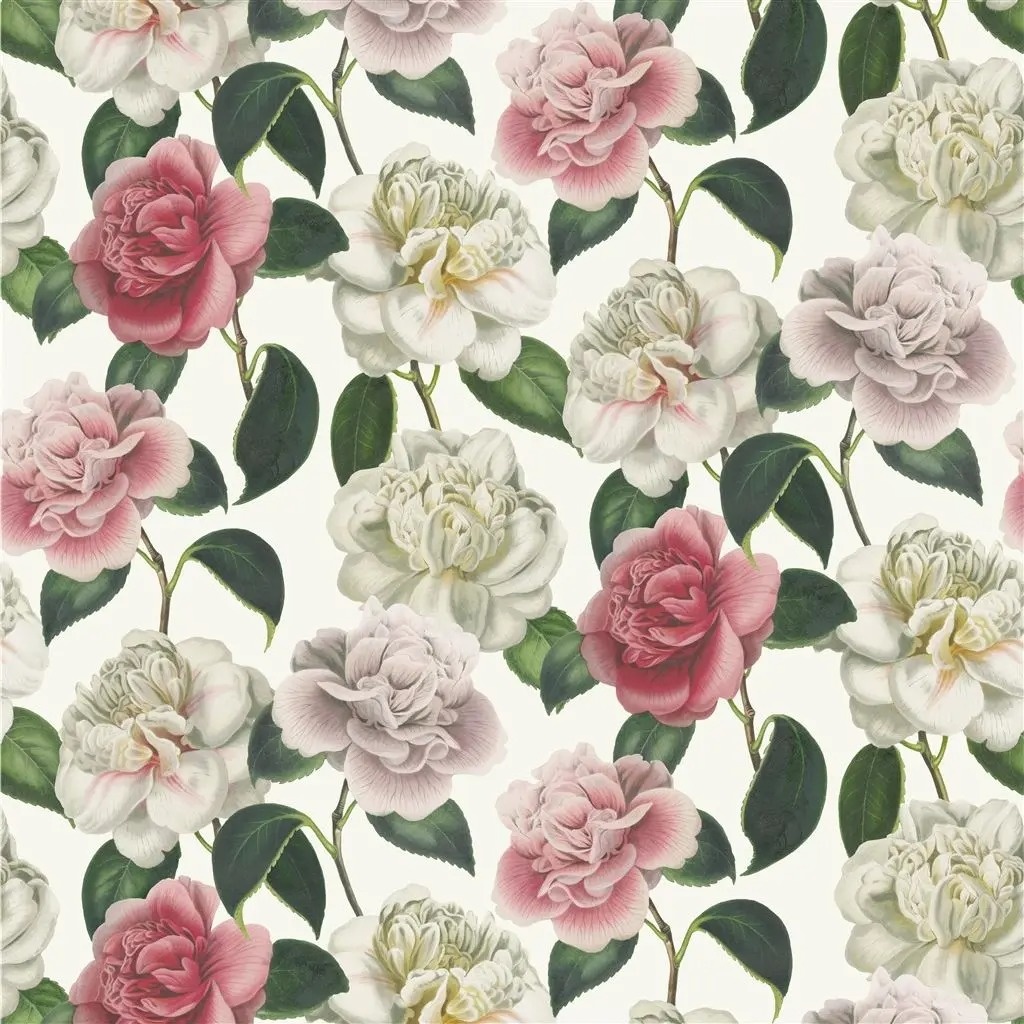
Camellia Folly Fabric
Product Information: Gorgeous large scale camellia flowers bloom in harmony in blissfully delicate shades. This pretty floral design is digitally printed onto a luxuriously soft linen-rich ground and is ideal for statement curtains, blinds, cushions, blinds and cushions, bedcovers and upholstery. Available in two distinct colourways. Fabric width: 55.12" Horizontal Pattern Repeat: 55.12" Vertical Pattern Repeat: 39.37" Design match: Straight
Brand: John Derian
Category: Home & Garden > Decor > Window Treatments